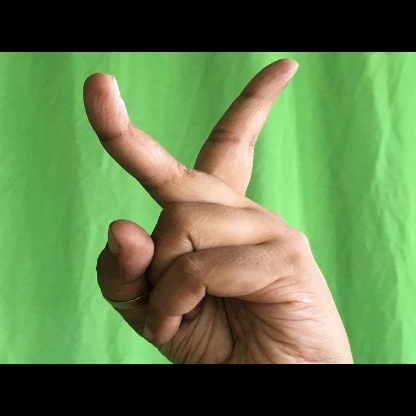
Mudra: Katrimukha